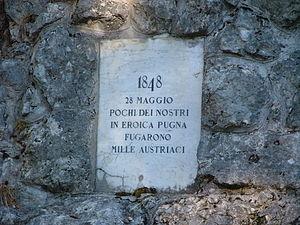
Pietro Fortunato Calvi connu comme Pier Fortunato C. est un patriote italien, martyr de Belfiore.